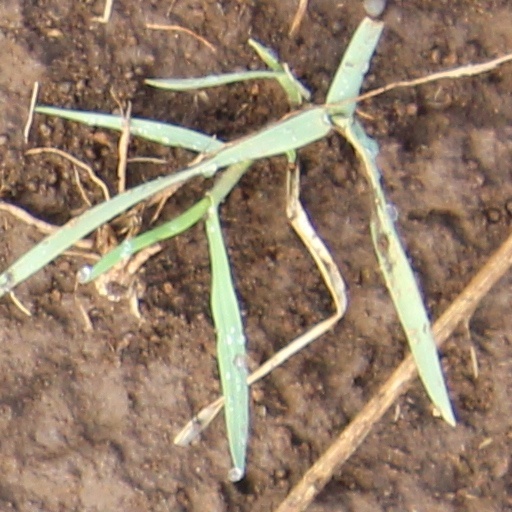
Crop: wheat